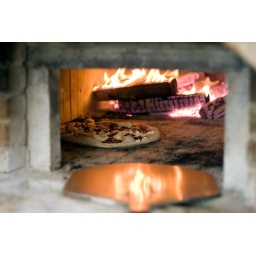
Pizza Farm's oven which made delicious pizza in about 5 minutes.